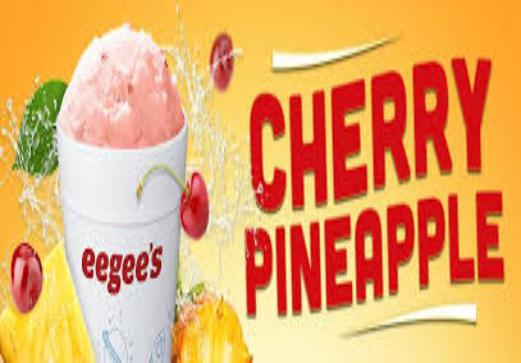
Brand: Eegee's
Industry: Food